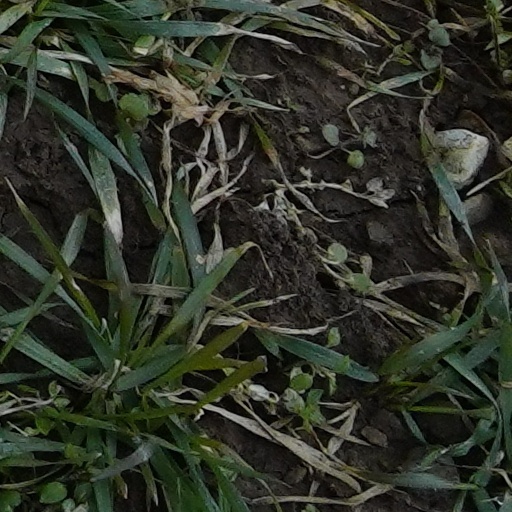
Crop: wheat